Anna Johnson Dupree

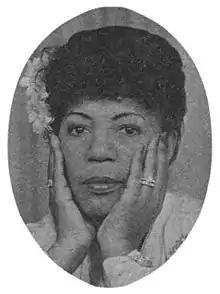
Anna Johnson Dupree in late 1930s

Anna Johnson Dupree (November 27, 1891 - February 19, 1977) was a Houston businesswoman and philanthropist.